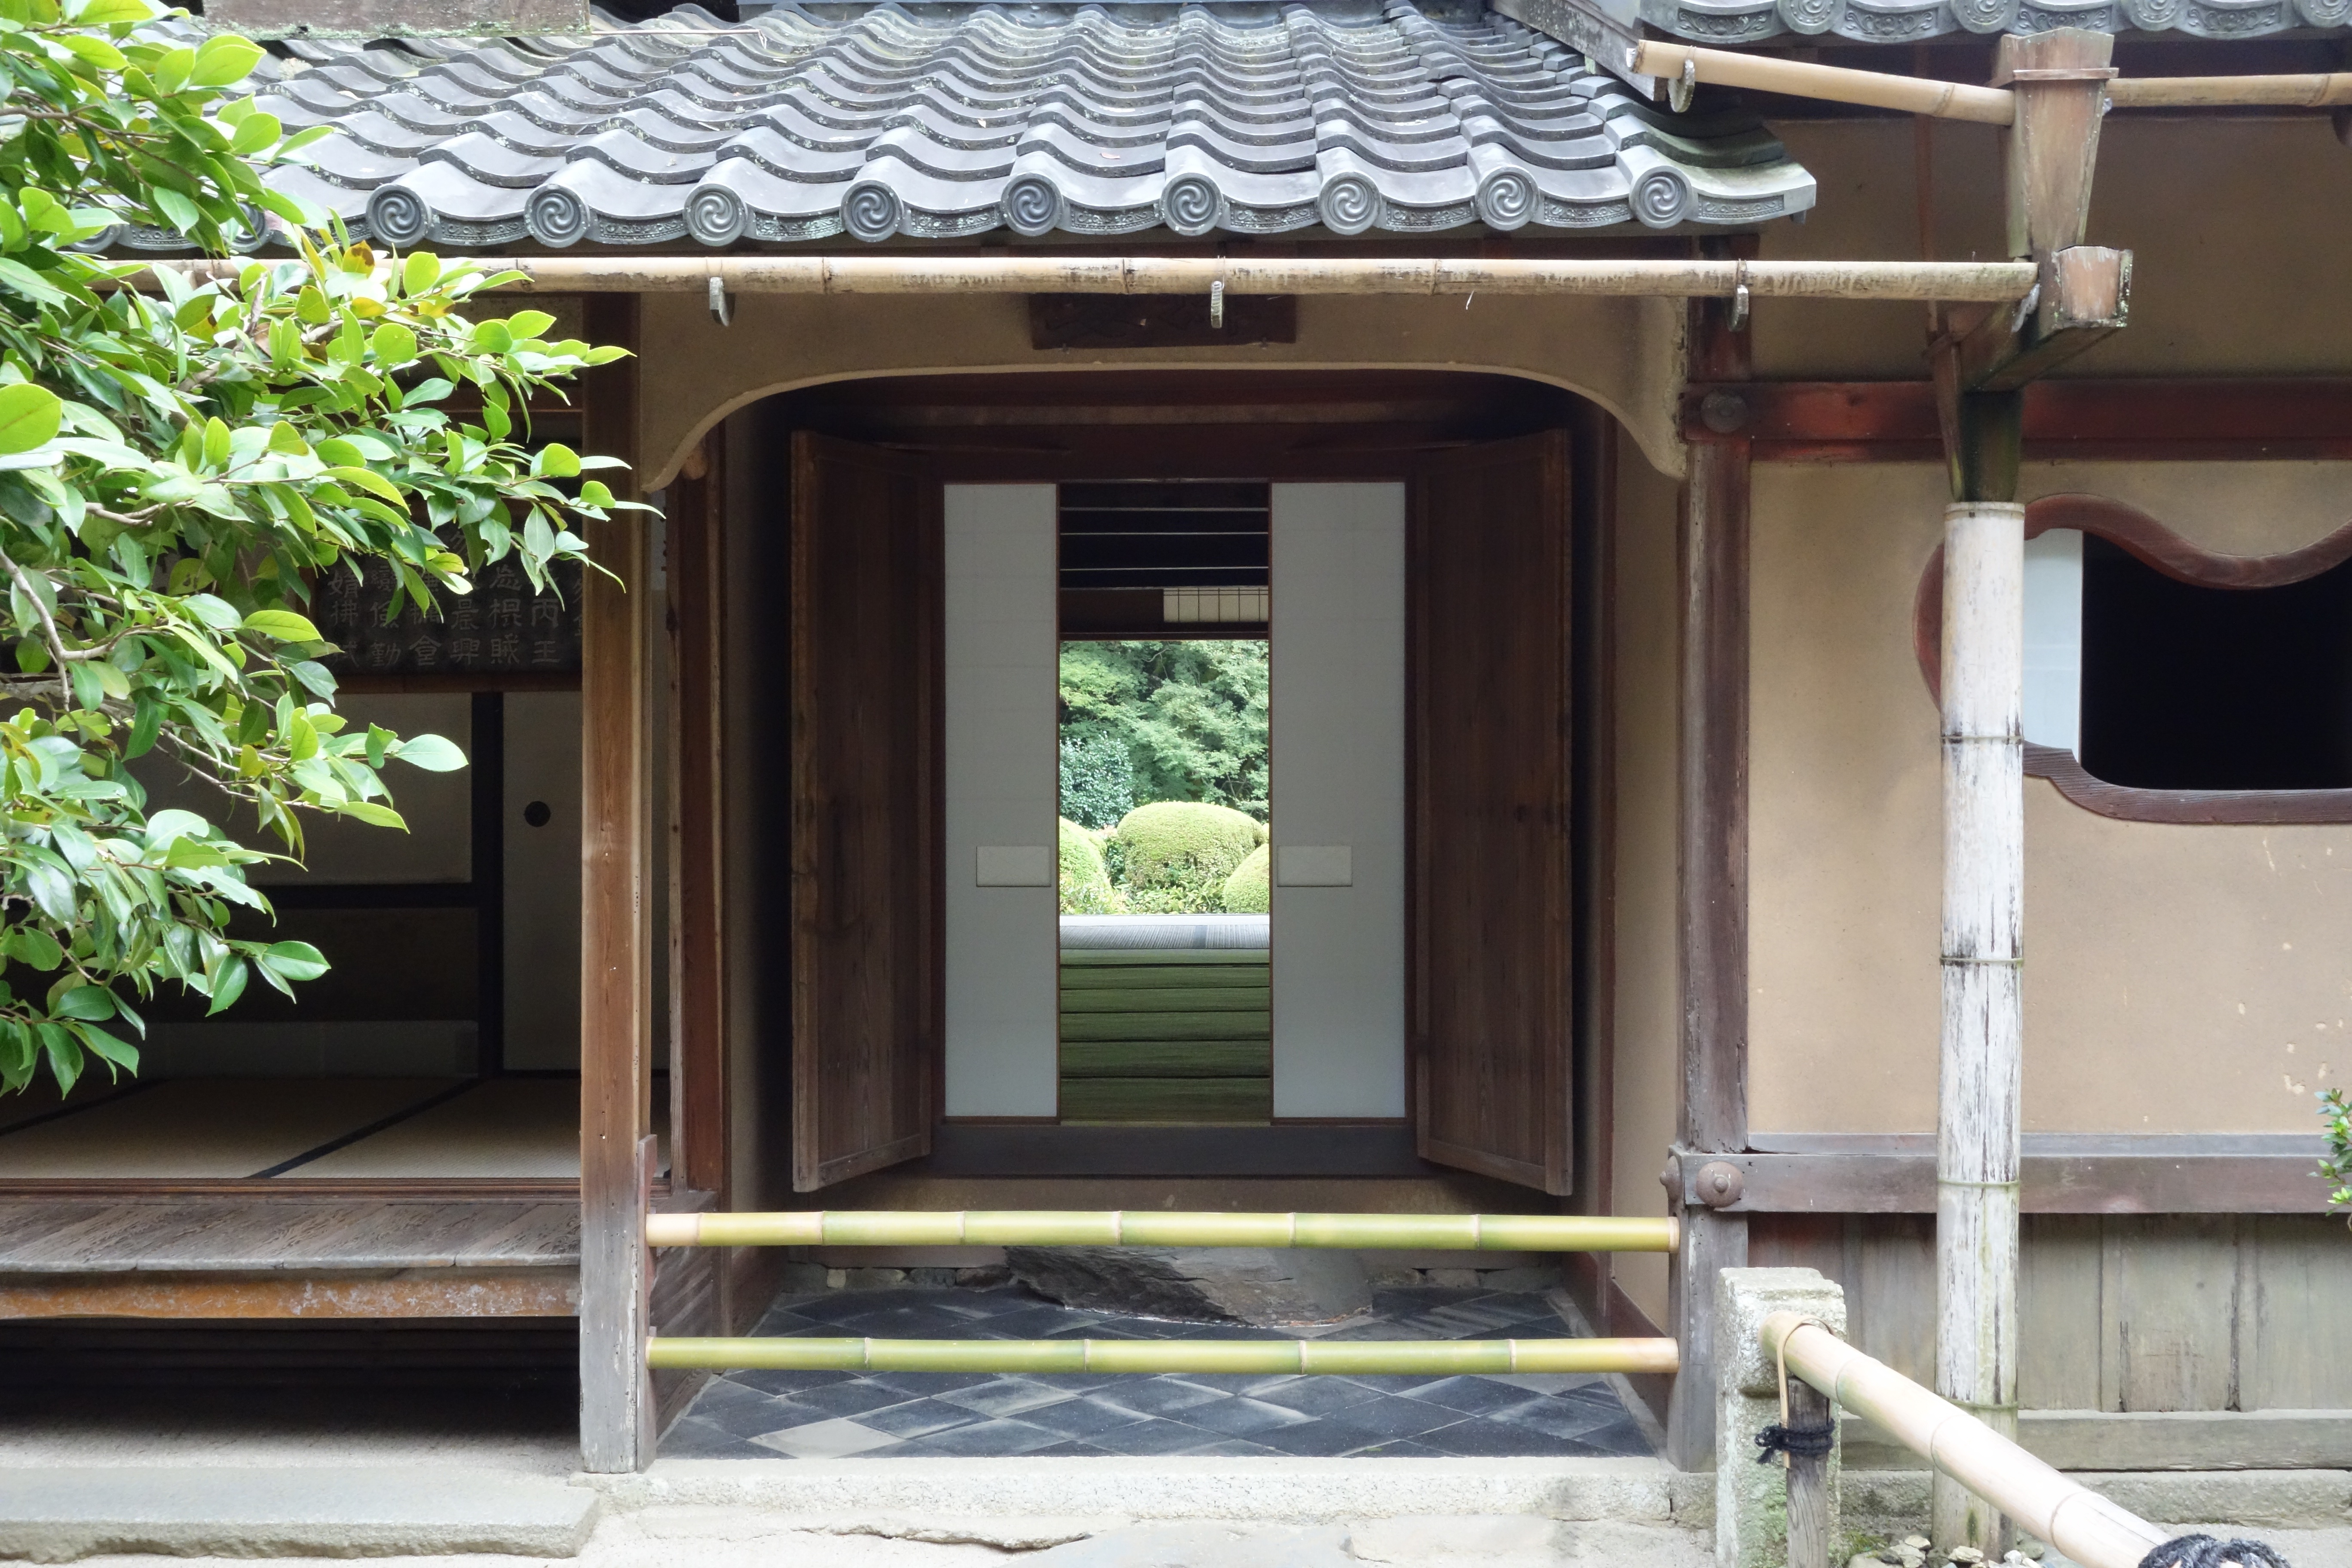
architecture, villa, mansion, house, window, home, porch, cottage, facade, property, interior design, front door, courtyard, outlook, kyoto, estate, japan garden, shoji, outdoor structure, scale hall